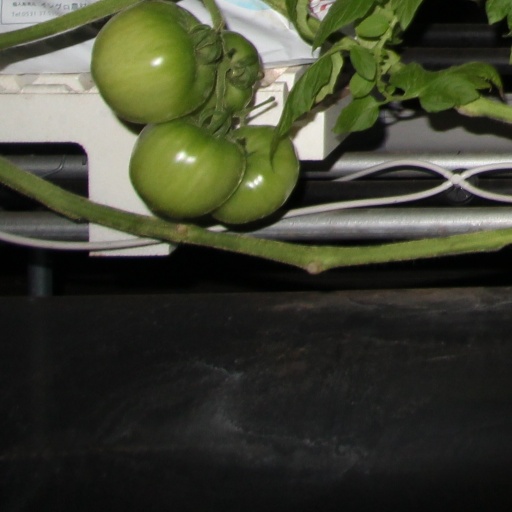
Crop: tomato